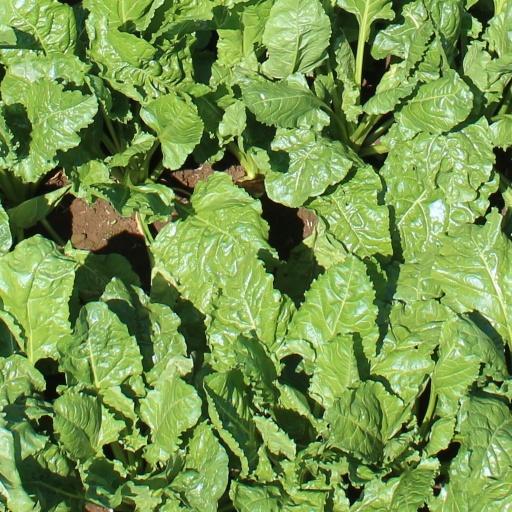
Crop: sugar beet